Lille Strandstræde 10

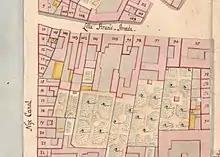
No. 102 seen in a detail from Christian Gedde's map of St. Ann's East Quarter, 1757

The property was formerly part of a larger property. This property was listed as No. 27 in St. Ann's East Quarter (Sankt Annæ Øster Kvarter) in Copenhagen's first cadastre of 1689 and was at that time owned by admiral Marcus Rodsten. It was later divided into what is now Lille Strandstræde 10 and Lille Strandstræde 12. The property now known as Lille Strandstræde 10 belonged to one major Stevens in 1731. The property was listed as No. 102 in the new cadastre of 1756 and was then owned by naval officer Diderich de Thurah.